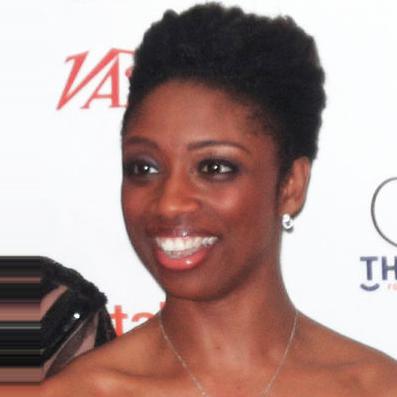
Age: 37